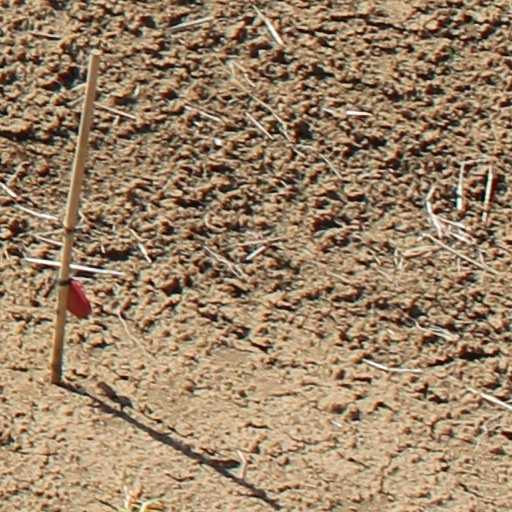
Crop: wheat